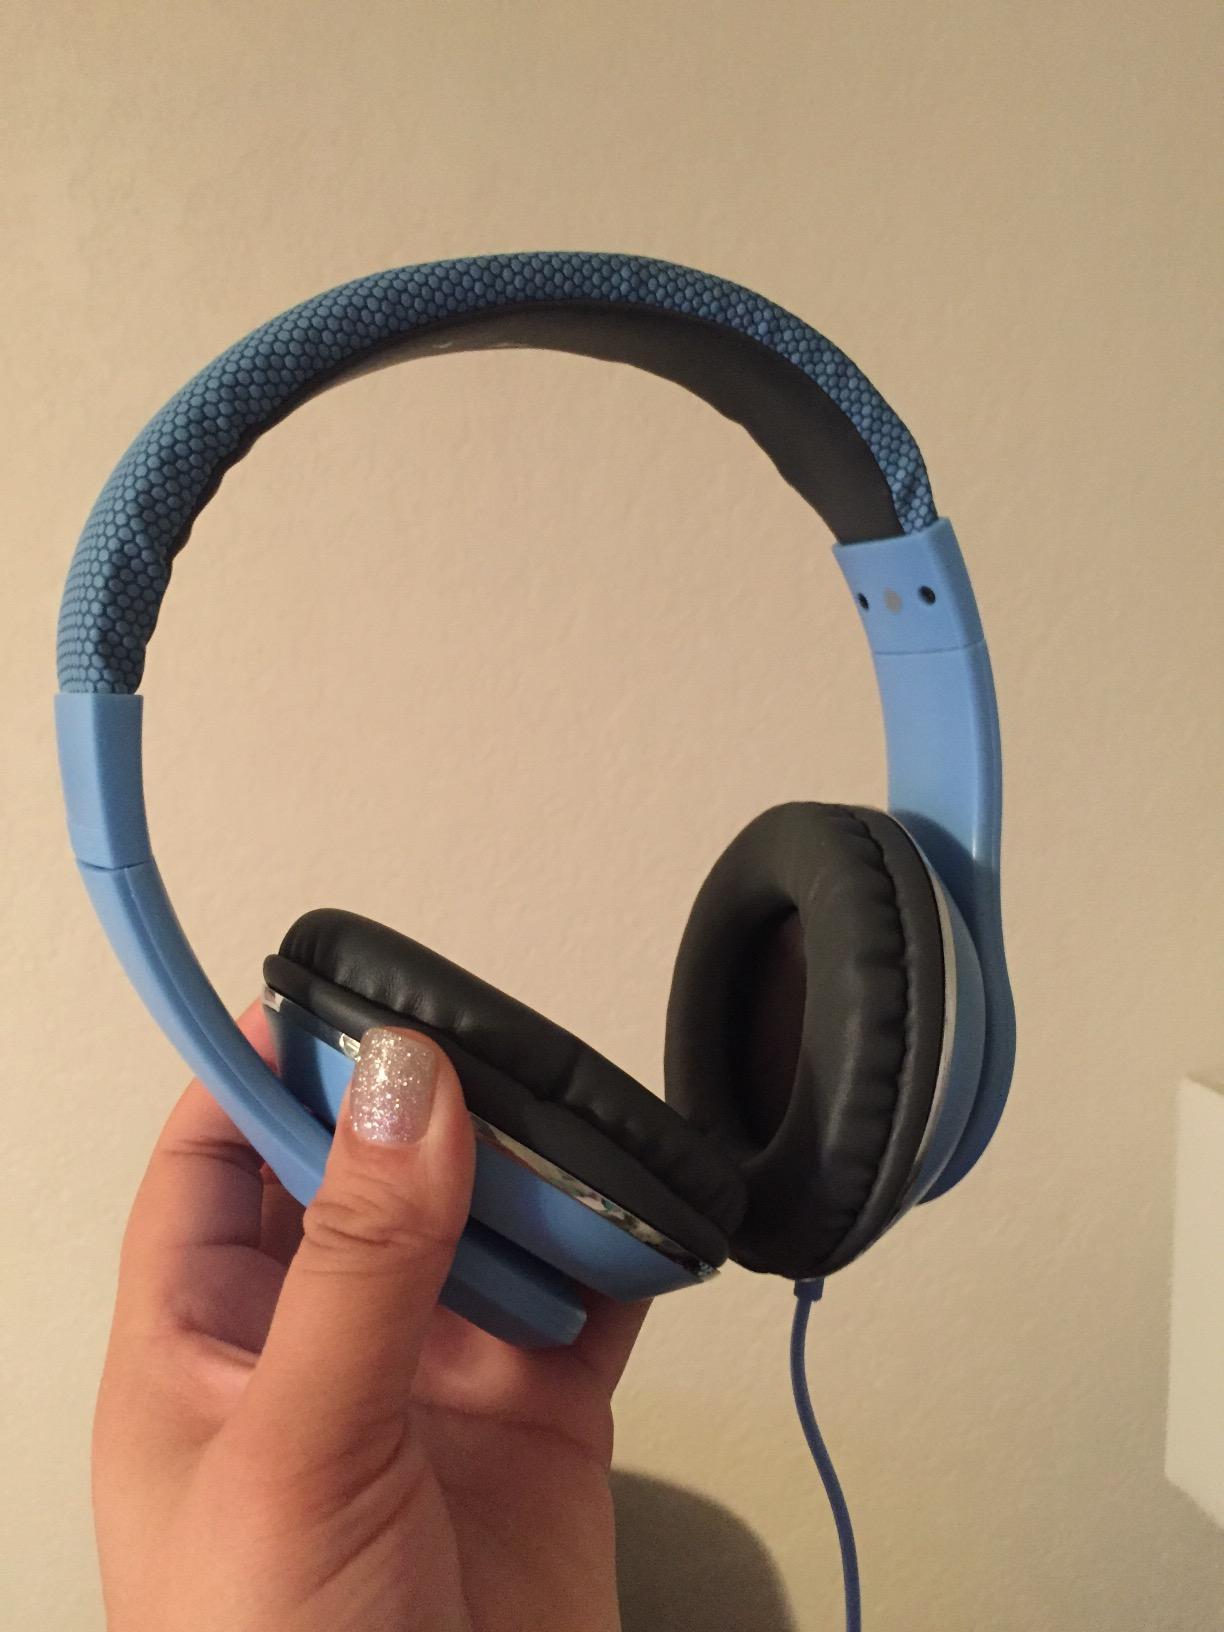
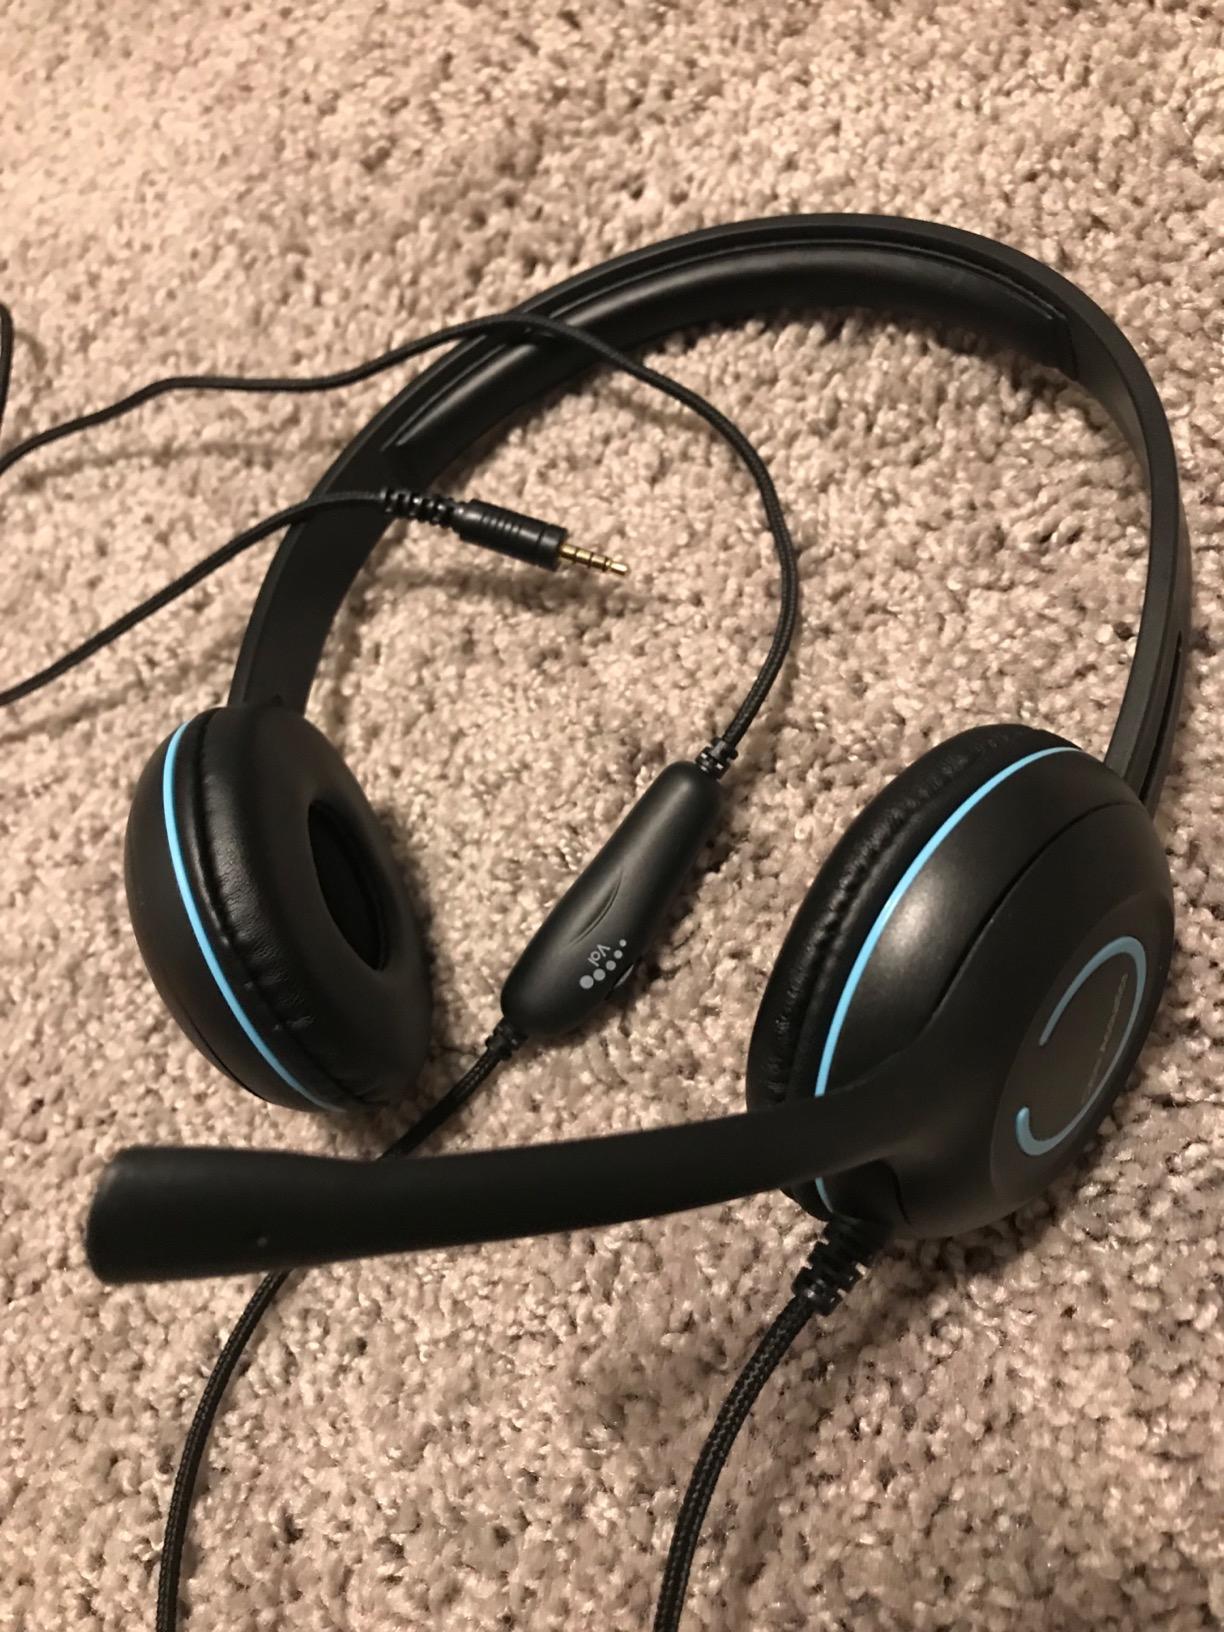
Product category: headphones
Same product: no